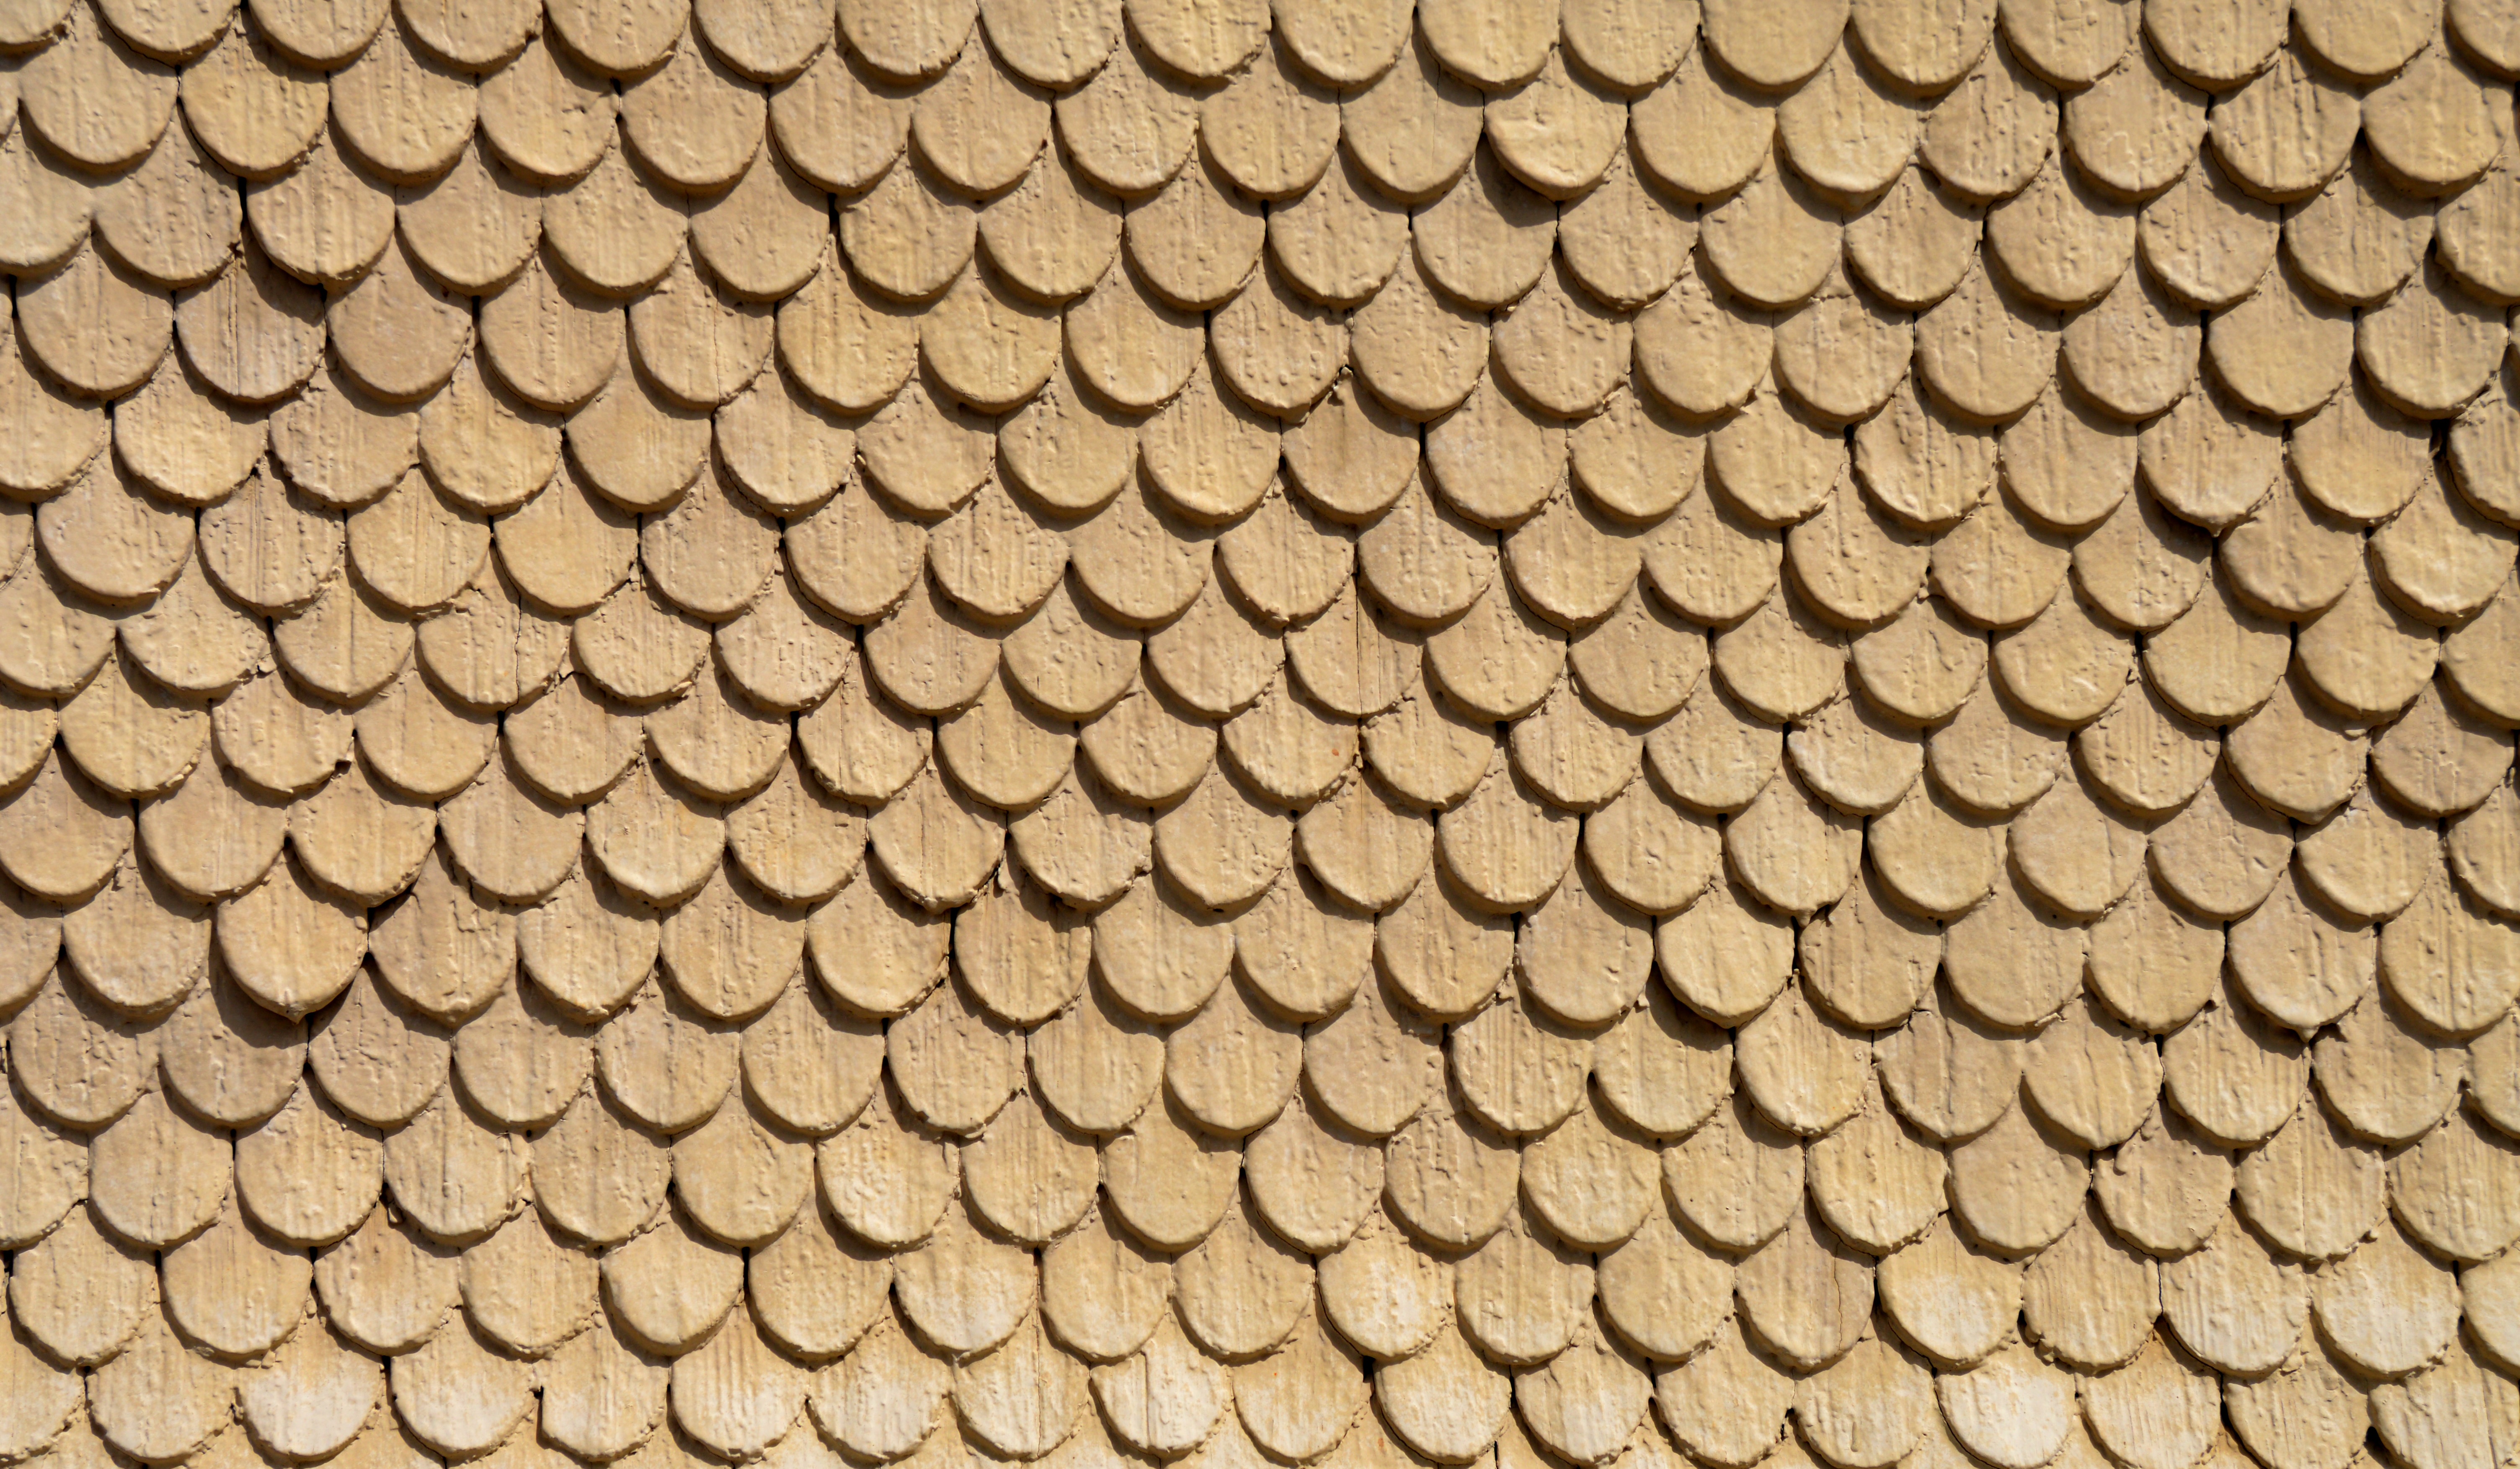
architecture, wood, texture, floor, wall, pattern, line, collection, brown, material, circle, weathered, shingle, art, design, farmhouse, graphic, bavaria, material collection, outer wall, flooring, woodworks, lacquered, wall window